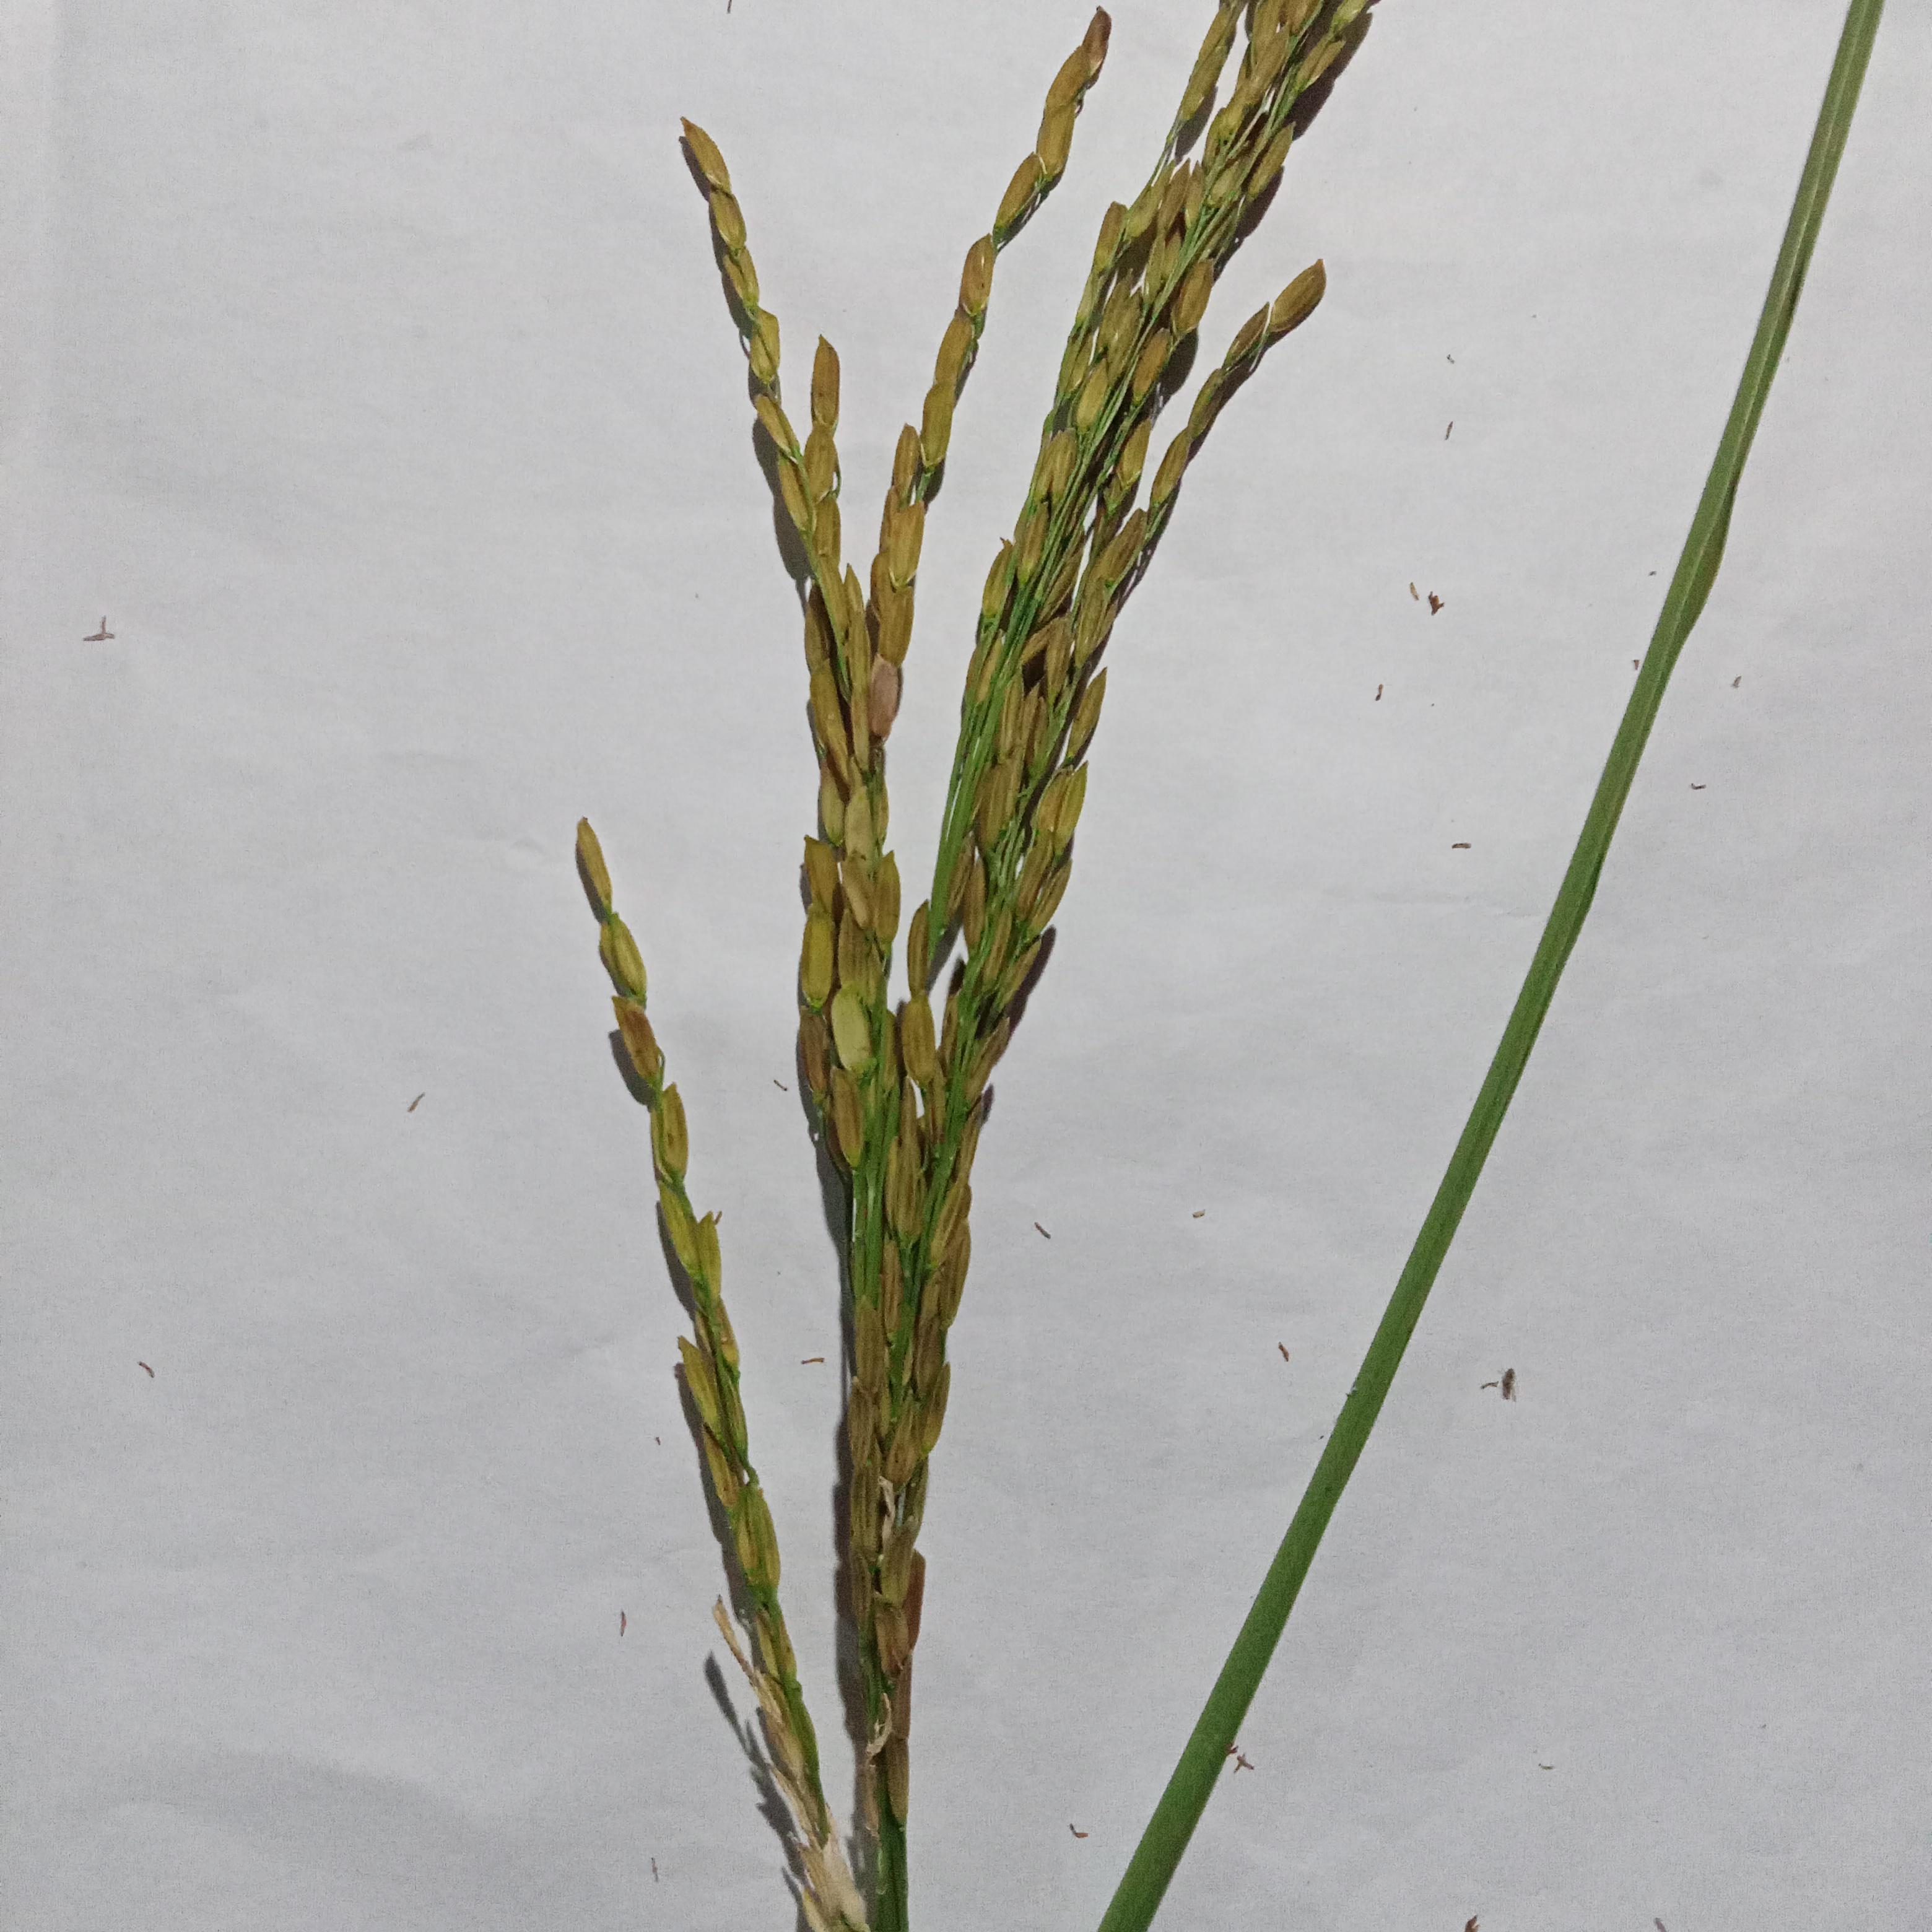
Label: Rice___Neck_Blast